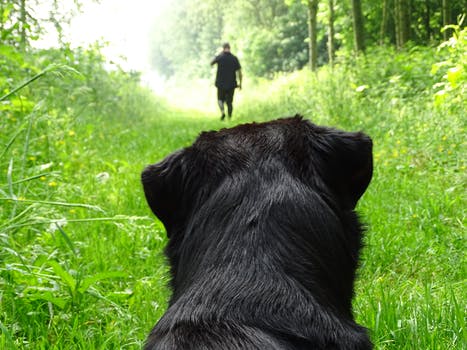
Label: No Watermark